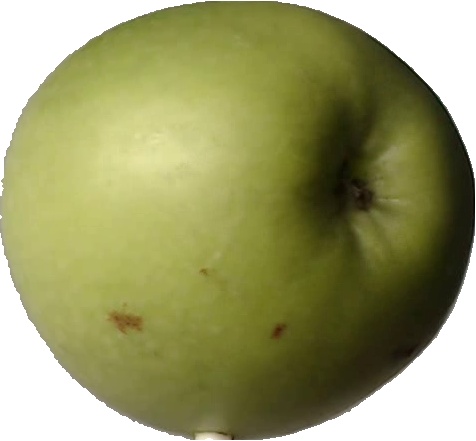
Label: apple_granny_smith_1